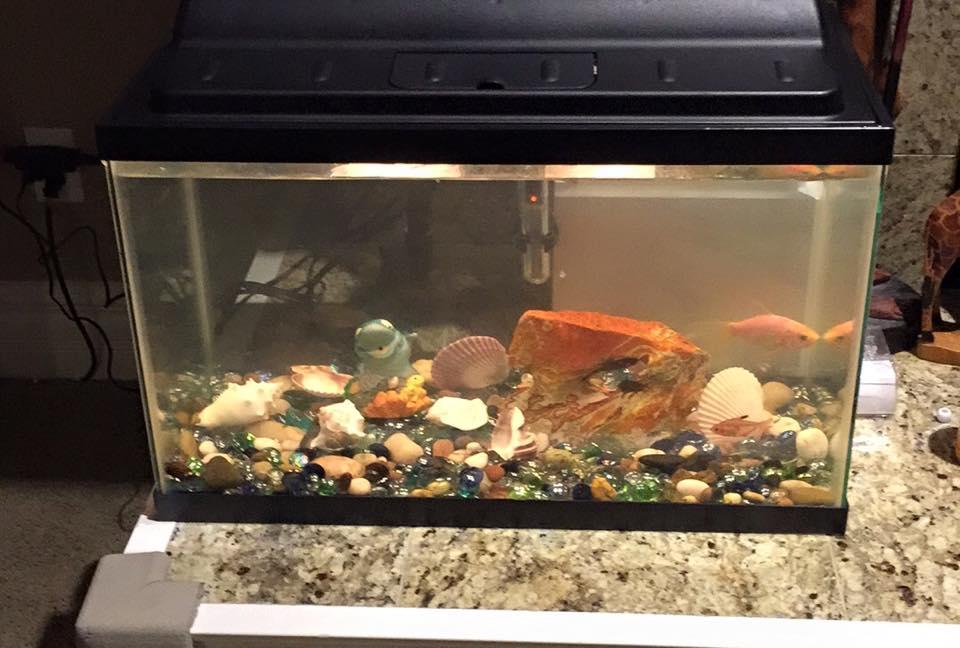
Samaki wakiwa wanaogelea ndani ya maji, yaliyo katika chombo kilichotengenezwa kwa kioo na mfuniko mweusi, kwa ajili ya kukua ili waweze kuvuliwa na kwenda kuuzwa sokoni.